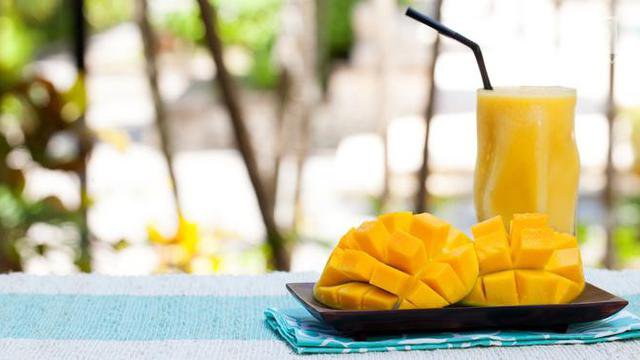
Label: Mango